Kykuit

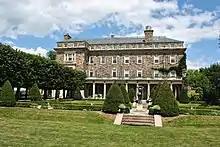
Southwestern exposure of Kykuit

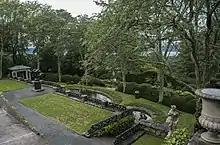
One of several gardens

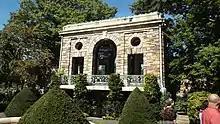
Kykuit's tea house

Initially, the task of landscaping of the grounds was assigned to the Olmsted Brothers firm. Rockefeller Senior was unhappy with their work, however, and assumed control of the design himself, transplanting whole mature trees, designing lookouts and the several scenic winding roads. In 1906, the further design of Kykuit's grounds was undertaken by architect William Welles Bosworth, who designed the surrounding terraces and gardens with fountains, pavilions and classical sculpture. These gardens in the Beaux-Arts style are considered some of Bosworth's best work in the United States, looking out over very fine views of the Hudson River. A few years later, Bosworth would design the Neo-Classical main building complex and landscaping for the new campus of the Massachusetts Institute of Technology in Cambridge, Massachusetts.